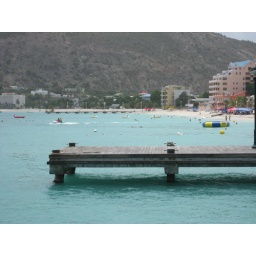
The water was so blue in St. Marteen